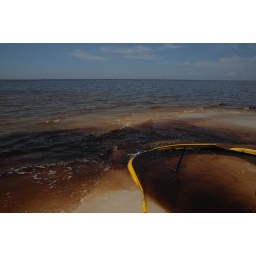
oil in water and oil on beach with boom__7310 web